Great white shark

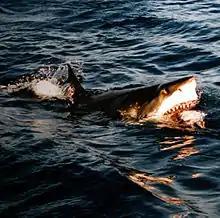
Photo of open-mouthed shark at surface.

A breach is the result of a high-speed approach to the surface with the resulting momentum taking the shark partially or completely clear of the water. This is a hunting technique employed by great white sharks whilst hunting seals. This technique is often used on cape fur seals at Seal Island in False Bay, South Africa. Because the behaviour is unpredictable, it is very hard to document. It was first photographed by Chris Fallows and Rob Lawrence who developed the technique of towing a slow-moving seal decoy to trick the sharks to breach. Between April and September, scientists may observe around 600 breaches. The seals swim on the surface and the great white sharks launch their predatory attack from the deeper water below. They can reach speeds of up to and can at times launch themselves more than into the air. Just under half of observed breach attacks are successful. In 2011, a 3-m-long shark jumped onto a seven-person research vessel off Seal Island in Mossel Bay. The crew were undertaking a population study using sardines as bait, and the incident was judged not to be an attack on the boat but an accident.